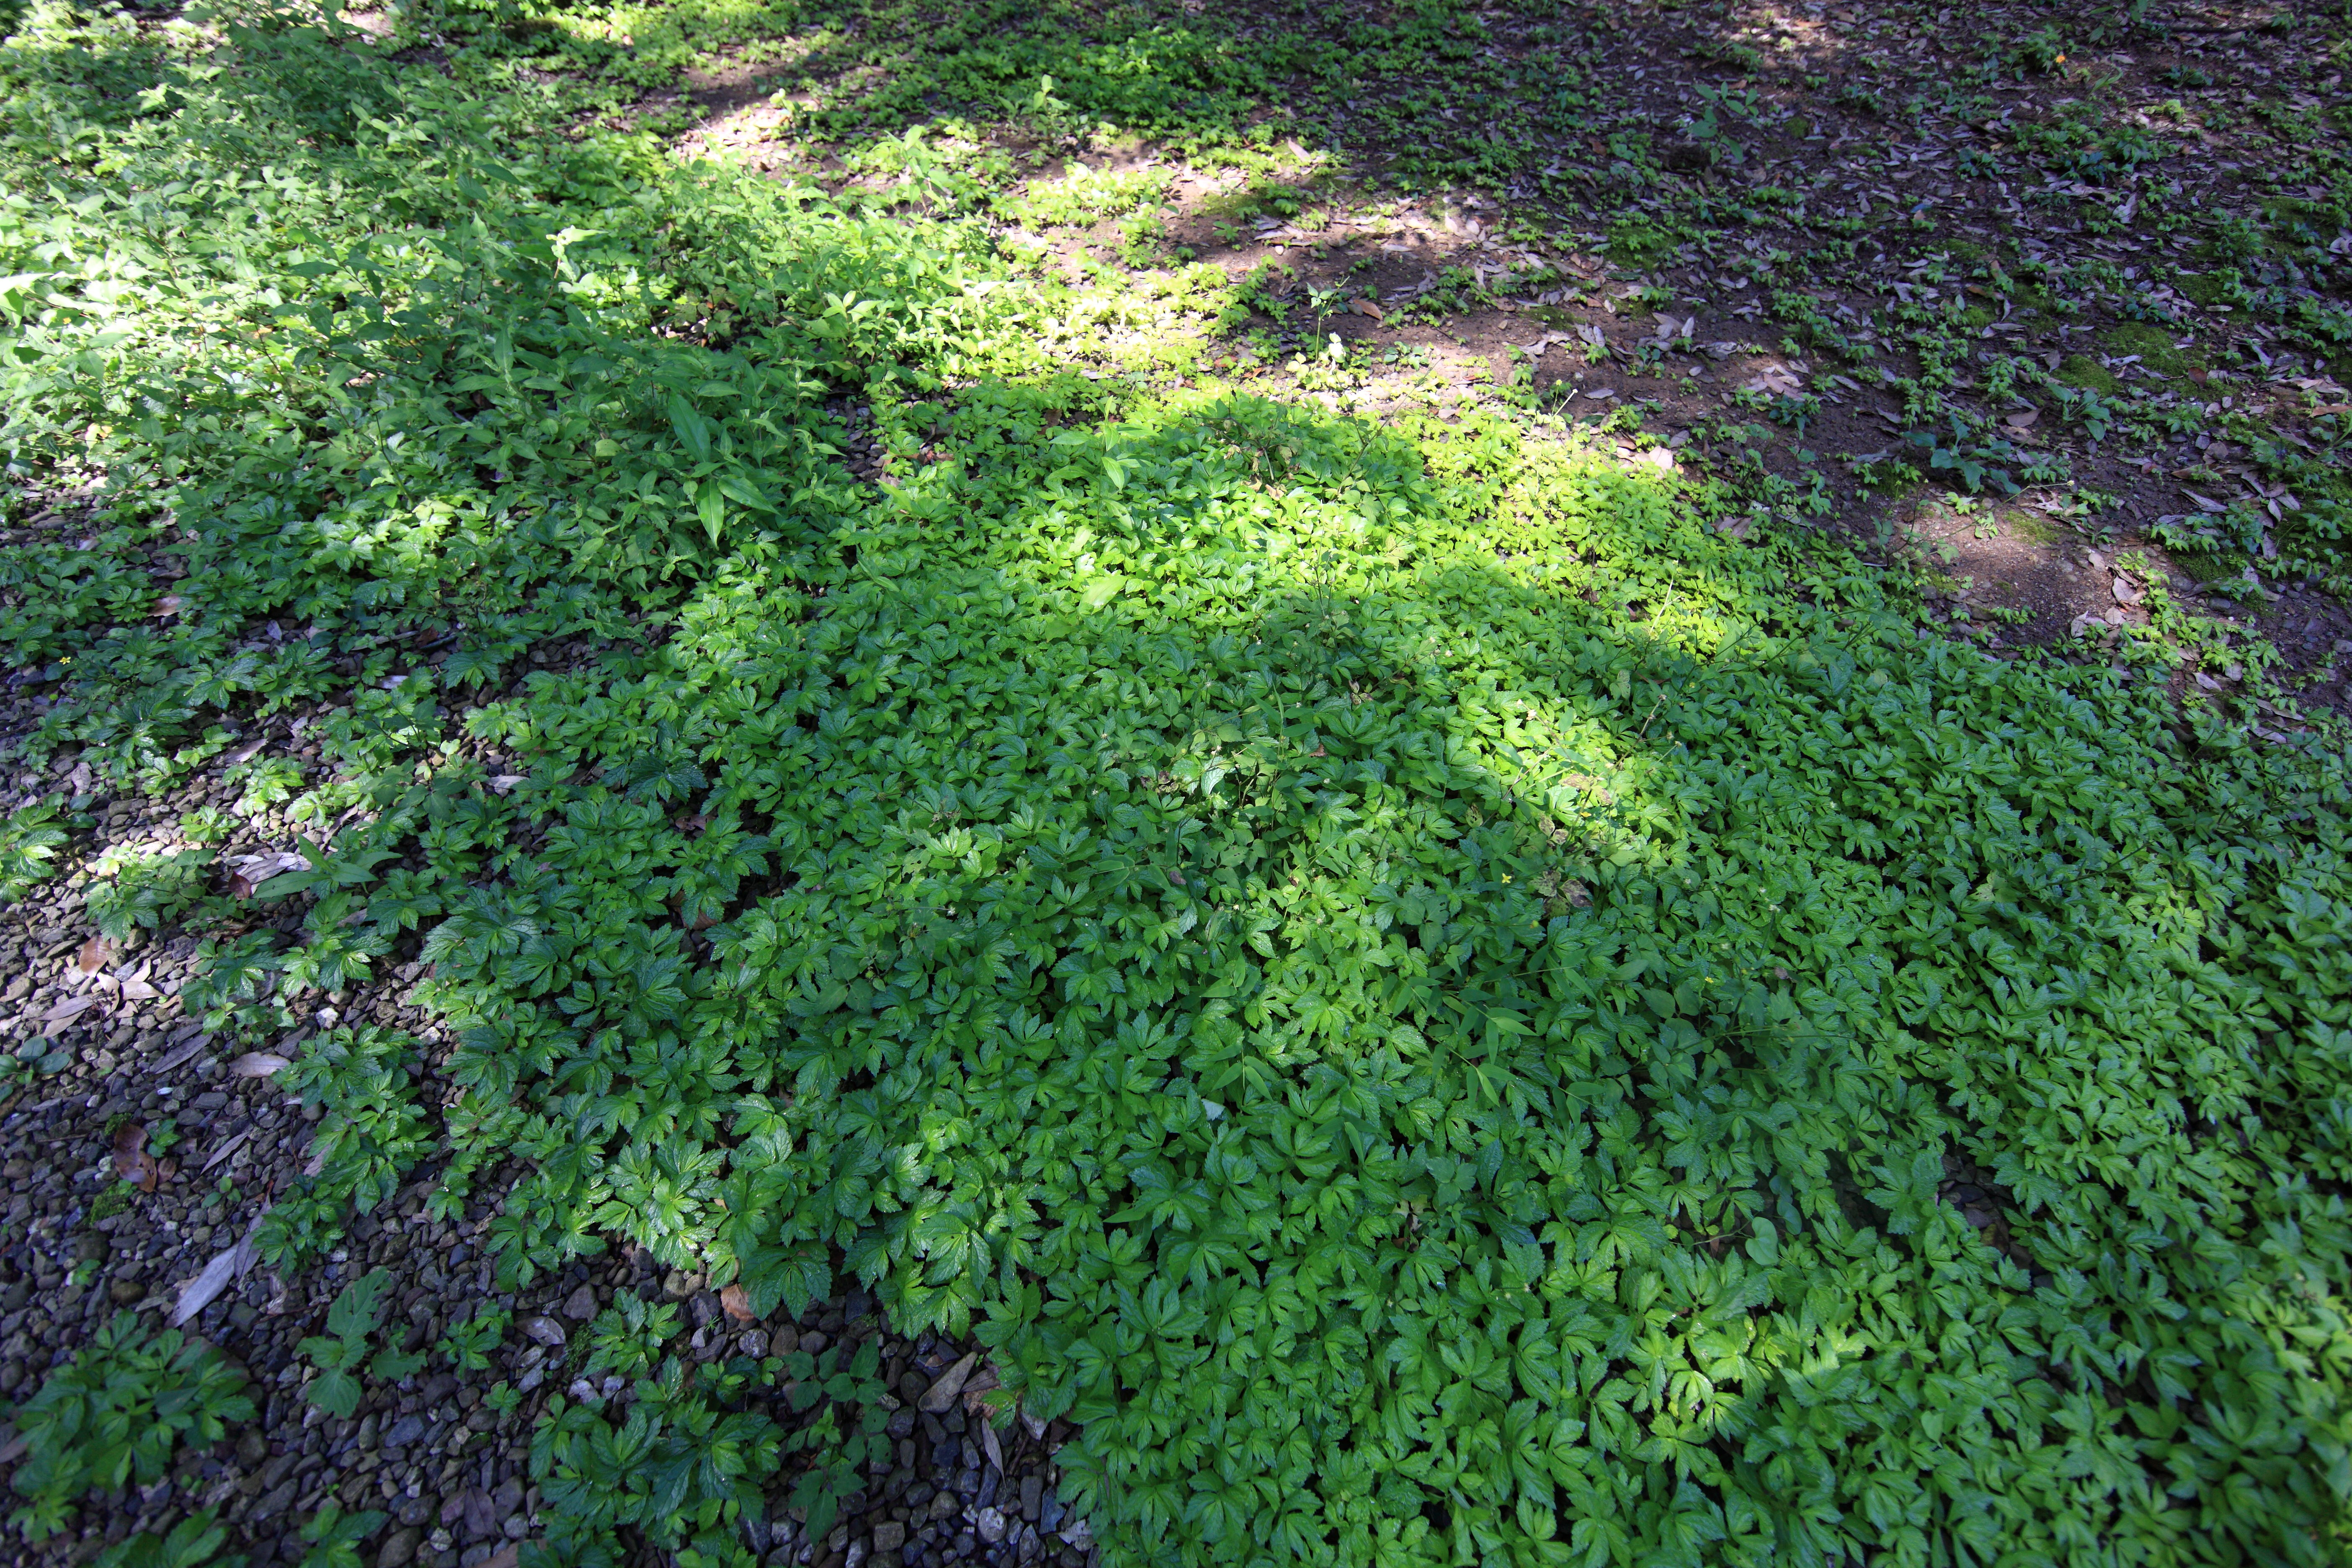
tree, plant, leaf, flower, moss, green, high, herb, flora, cool image, vegetation, shrub, groundcover, shrine, 5d, hires, woodland, i, markii, ecosystem, hi, res, resolution, saitama, kodamagun, kanasanajinja, flowering plant, biome, subshrub, woody plant, land plant, parsley family